Jowett Cars

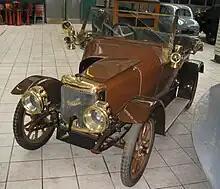
Jowett Eight pre-war example

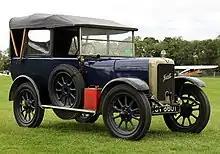
Jowett Seven Chummy short chassis tourer (1926)—Shuttleworth Collection

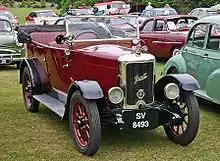
Jowett Seven Long Tourer 1929 example

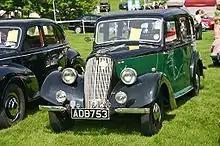
Jowett Eight 2-cylinder 1937

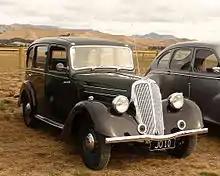
Jowett Ten 4-cylinder 1937

Their intention was to provide a low weight vehicle at a low price and with low running costs. The prototype could be described as the United Kingdom's first real light car. Engine and gearbox were specifically designed for a light car and made largely of aluminium. Its low speed torque and gear ratios were ideally suited to the hills about Bradford and Yorkshire's terrain where poor roads provided little use for a high top speed or quick acceleration. Construction of the engine and the rest of the car was robust. Benjamin Jowett held that their light car class was suffering from engines either from cyclecars with sufficient power but subject to rapid deterioration because of inadequate bearing surfaces, or engines from larger cars too heavy for the rest of the car's structure leading to a different set of troubles. The Jowett engine was designed and built for a light car.